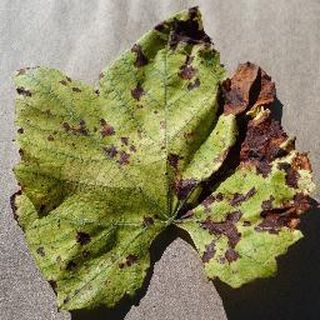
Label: grape_leaf_blight